Porto Torres

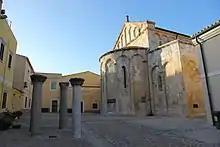
Basilica of St. Gabinus, St. Proto and St. Gianuario

In the Porto Torres's comprehensive planning there are many civil buildings both of private propriety and owned by the comune that are considered historically significant. These buildings witness the urban and the economic development of the city through the centuries until the 1960s; period of the local golden age of the industrial development thanks to the Italian economic miracle. Many of these architectures, especially the industrial ones, are not fully restored and visitable.